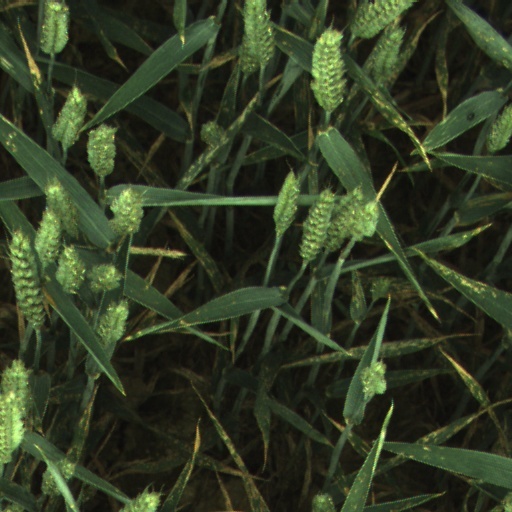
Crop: wheat